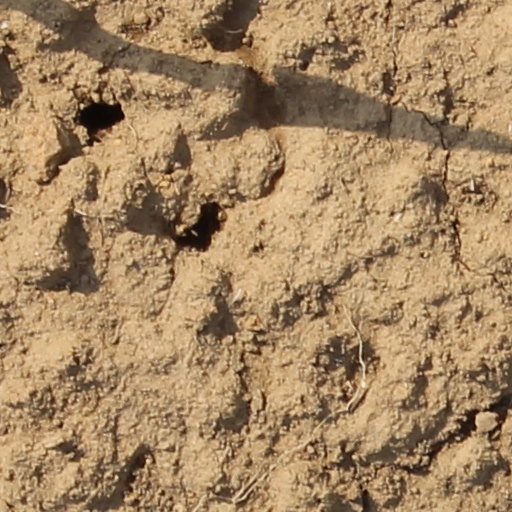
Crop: wheat